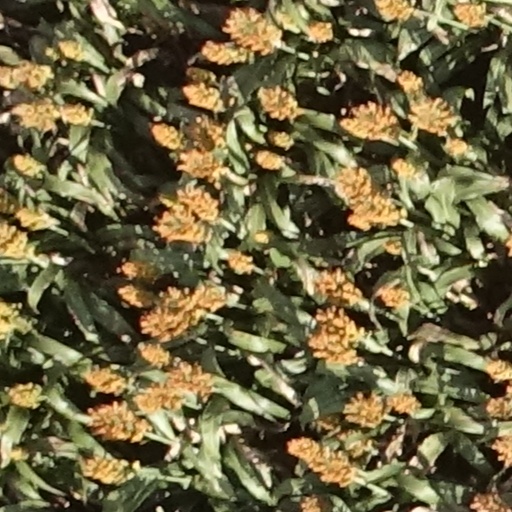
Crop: sorghum